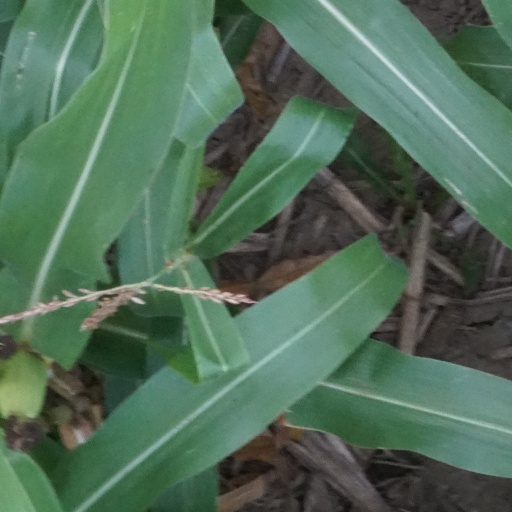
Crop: maize; corn